Thomas E. Franklin

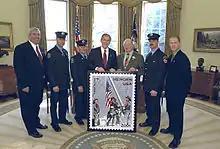
Franklin (far right) with a ceremonial stamp of his 9/11 photograph

Thomas E. Franklin (born 1966) is an American photographer for "The Bergen Record", best known for his photograph "Raising the Flag at Ground Zero", which depicts firefighters raising the American flag at the World Trade Center after the September 11 attacks.